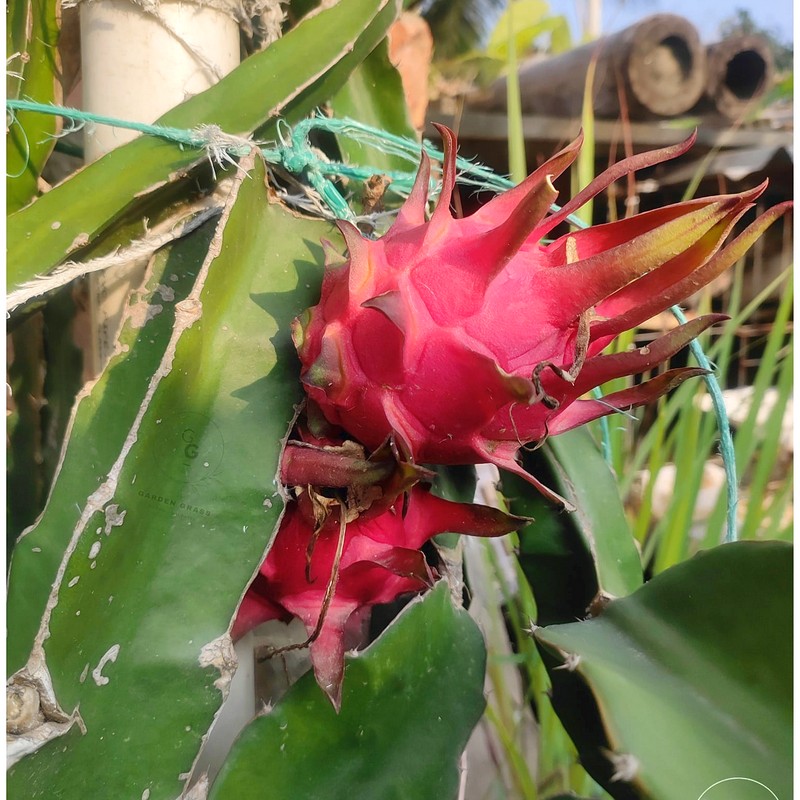
Label: Mature Dragon Fruit